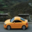
Label: automobile